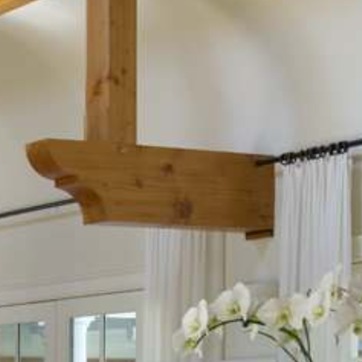
Material: wood